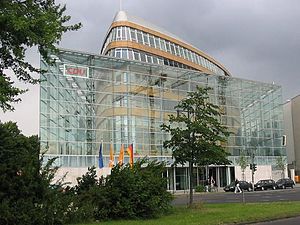
CDU
CDU's hovedsæde, Konrad-Adenauer-Haus i Berlin-Tiergarten.
CDU er et tysk konservativt-kristendemokratisk politisk parti, der siden grundlæggelsen i 1945 har været blandt de toneangivende i landets politik. Partiet har dannet regering 1949-1969, 1982-1998 og senest fra 2005.